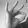
ASL letter: F